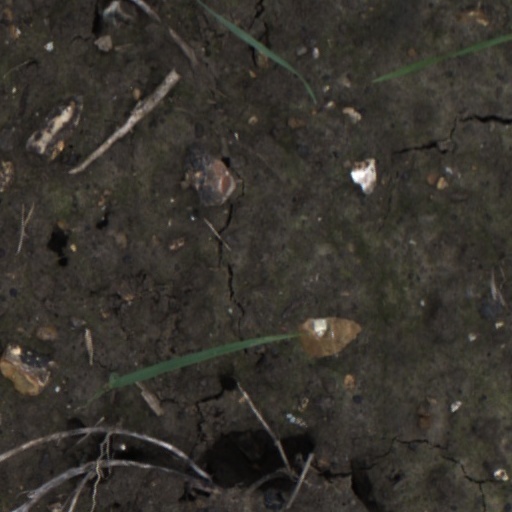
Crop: wheat